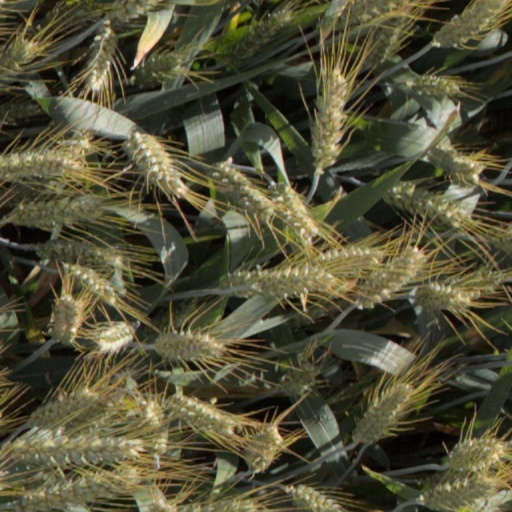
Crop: wheat